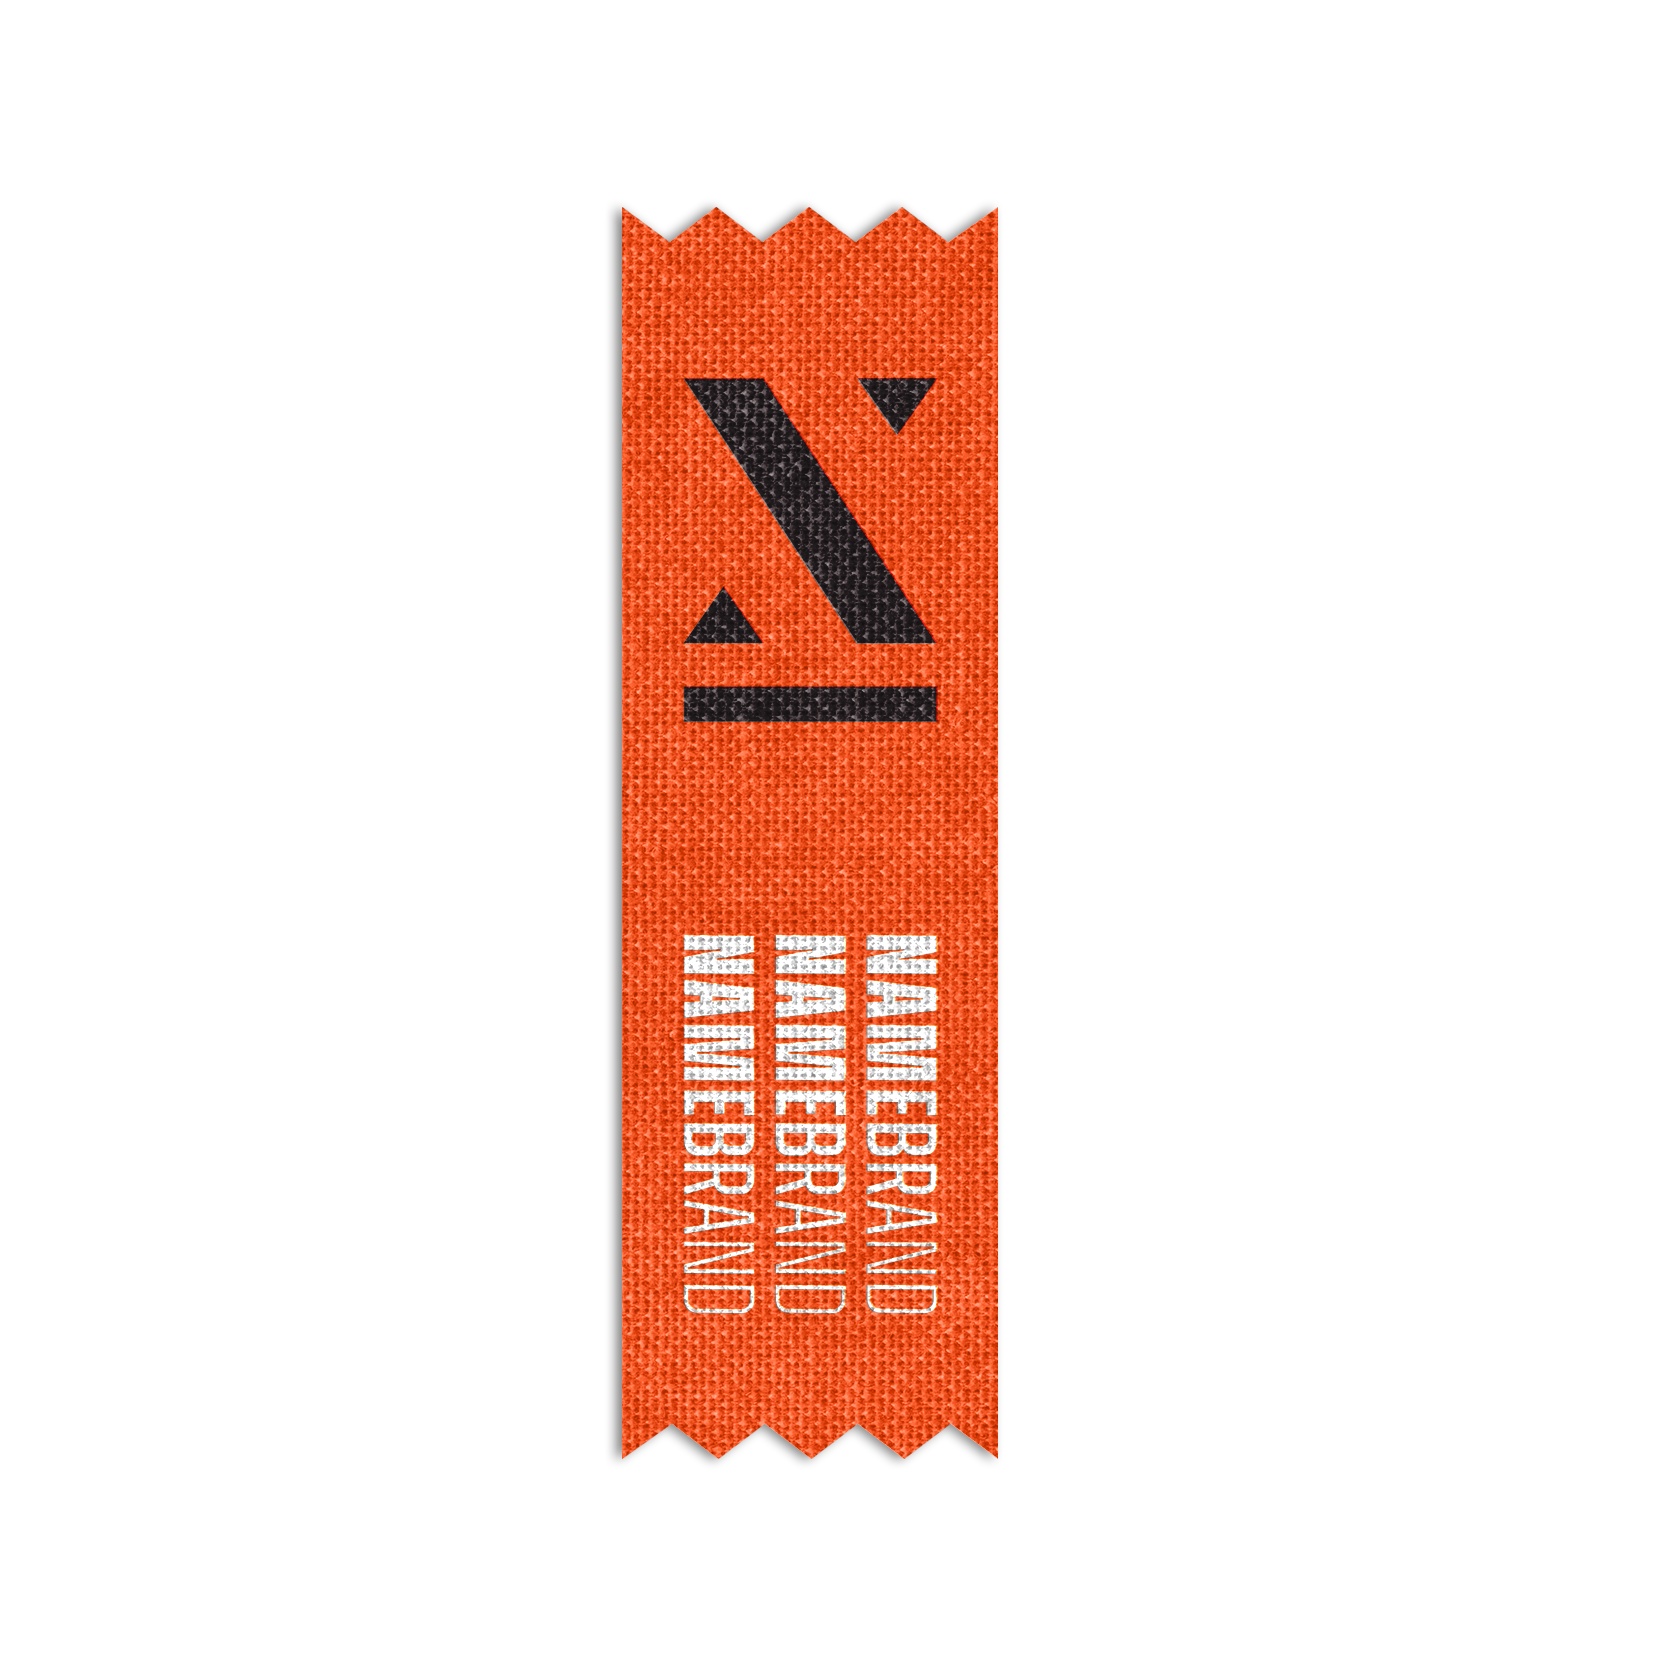
Orange Woven Name Brand Label
Brand: Namebrand
Category: Arts & Entertainment > Hobbies & Creative Arts > Arts & Crafts > Art & Crafting Materials > Embellishments & Trims > Sew-in Labels > Size Labels